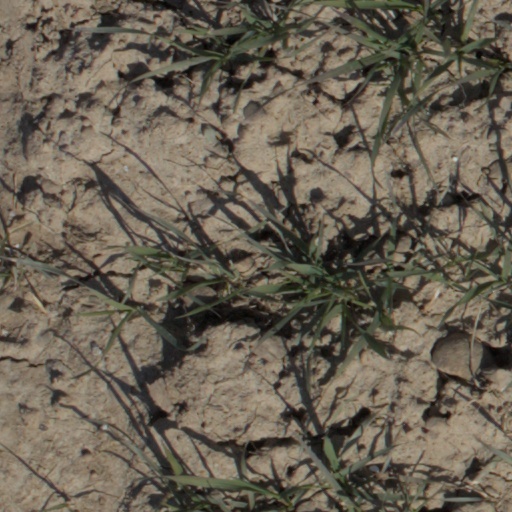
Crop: wheat